Seventh Avenue station (BMT Brighton Line)

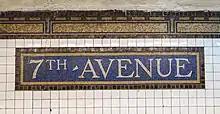
Mosaic name tablet

The Seventh Avenue station has two tracks and two side platforms. The platforms are superimposed above the IRT Eastern Parkway Line's express tracks, which run on a lower level. There is a mezzanine above the station, which leads to exits on either side of Flatbush Avenue. The mezzanine crosses over the Eastern Parkway Line's local tracks, which flank the BMT tracks on either side. Each platform has two closed staircases that lead to a closed portion of the mezzanine above the platforms.